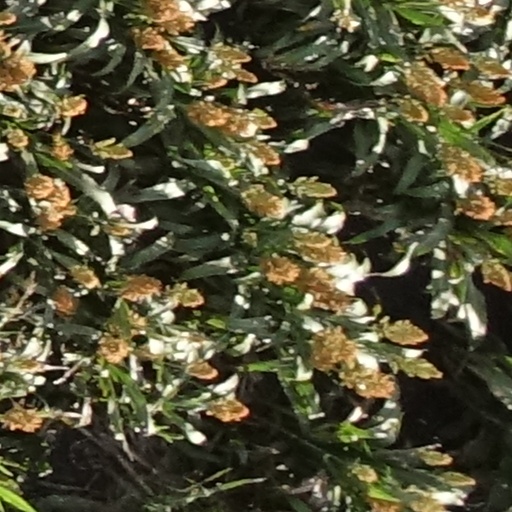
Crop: sorghum